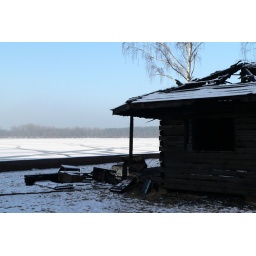
A burnt down strand bar at the lake in Sielpia.